Castro Rocks

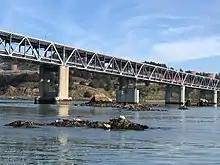
Castro Rocks with harbor seals

The Castro Rocks are several rocks in Richmond, California, protruding from the waters in San Francisco Bay between Castro Point and Red Rock Island. The rocks lie almost directly under the Richmond-San Rafael Bridge (I-580).